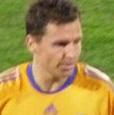
Age: 28